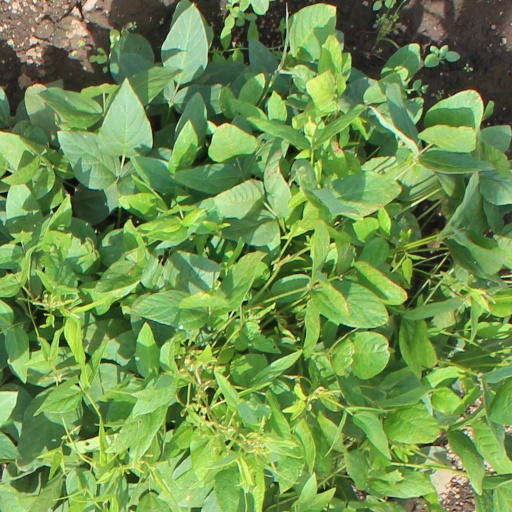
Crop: soybean